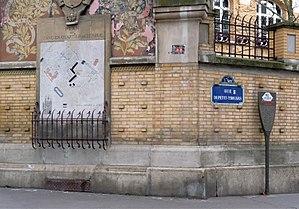
Rue Gabriel-Vicaire (plan de l'enclos du Temple) et rue du Petit-Thouars (panneau historique de Paris) - Paris III
La rue Gabriel-Vicaire est une voie du 3ᵉ arrondissement de Paris, en France.
La maison du Temple à Paris, aussi nommée enclos du Temple ou enclos des Templiers, était le chef-lieu de la province de France de l'ordre du Temple et la plus grande commanderie templière de France avant de devenir la maison cheftaine de l'ordre de Saint-Jean de Jérusalem lors de la dévolution des biens de l'ordre du Temple.
La rue Dupetit-Thouars est une rue du 3ᵉ arrondissement de Paris.